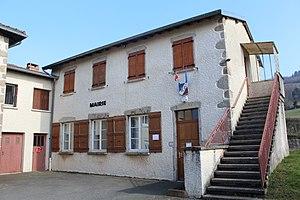
Mairie de Saint-Jacques-des-Arrêts.
Saint-Jacques-des-Arrêts est une ancienne commune française, située dans le département du Rhône en région Auvergne-Rhône-Alpes. Le 1ᵉʳ janvier 2019, elle devient une commune déléguée de Deux-Grosnes.